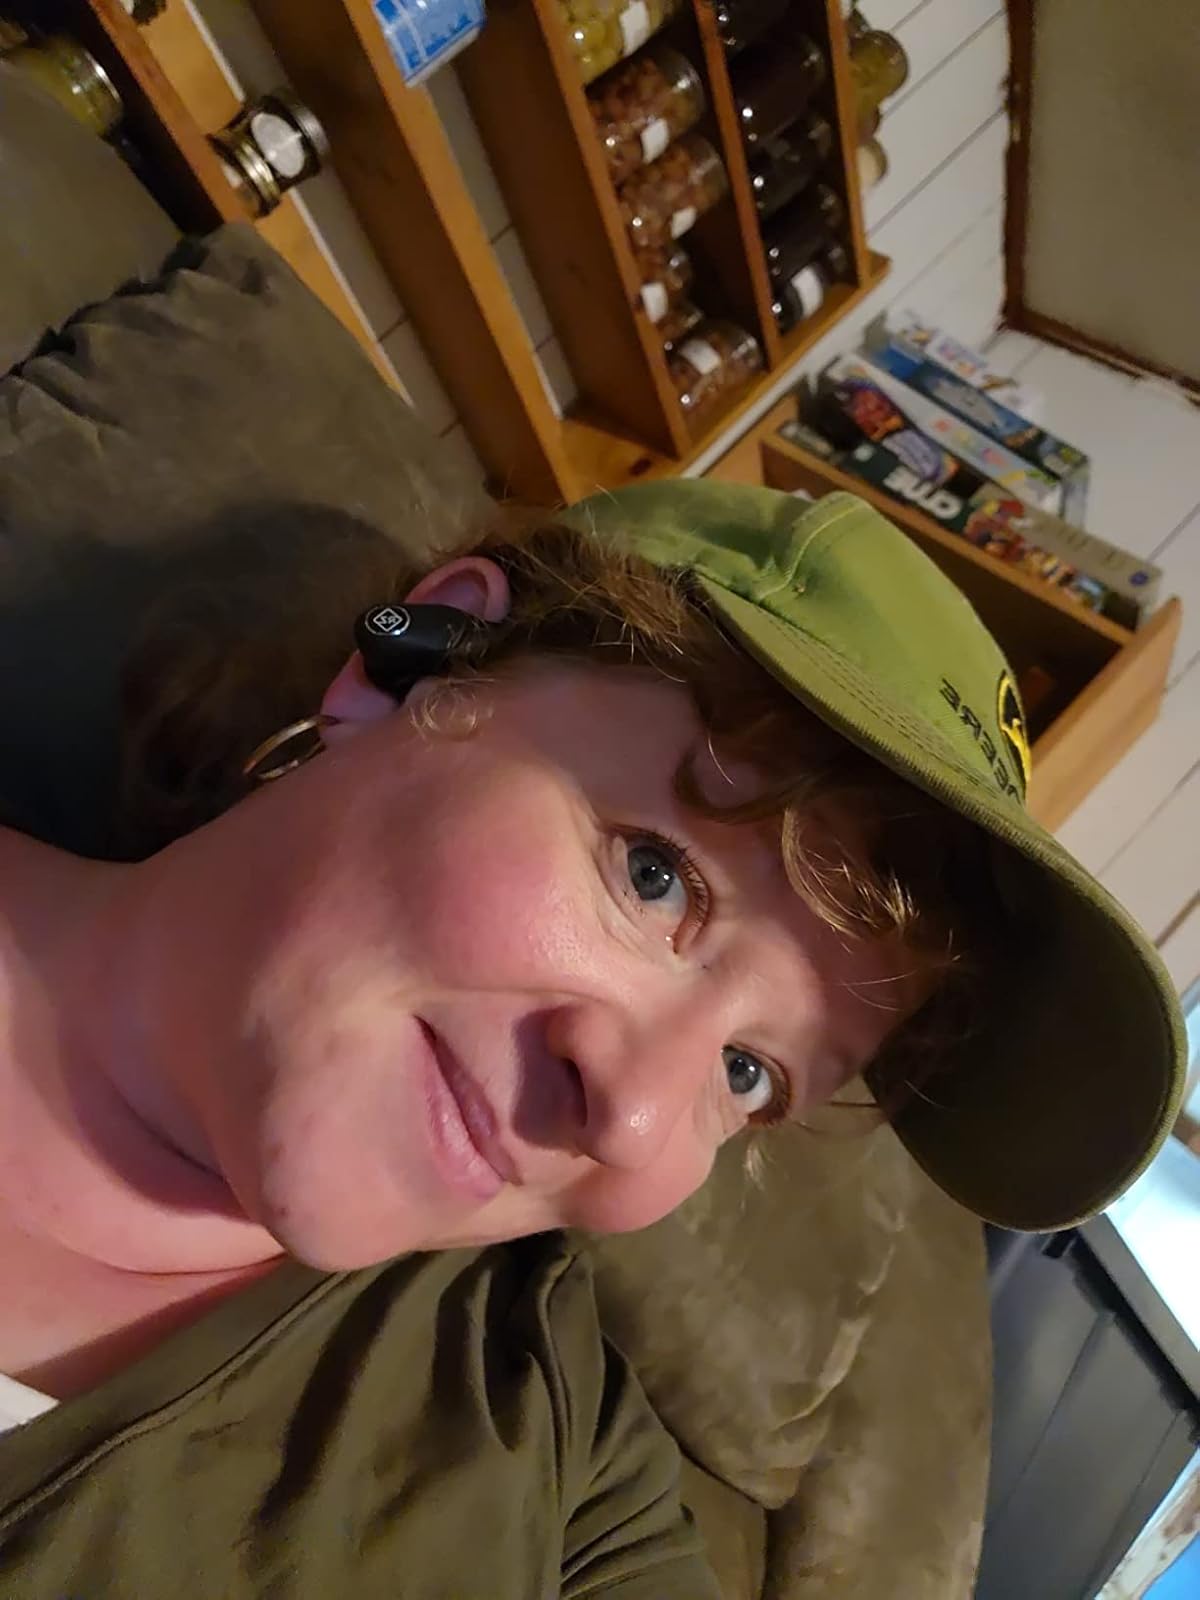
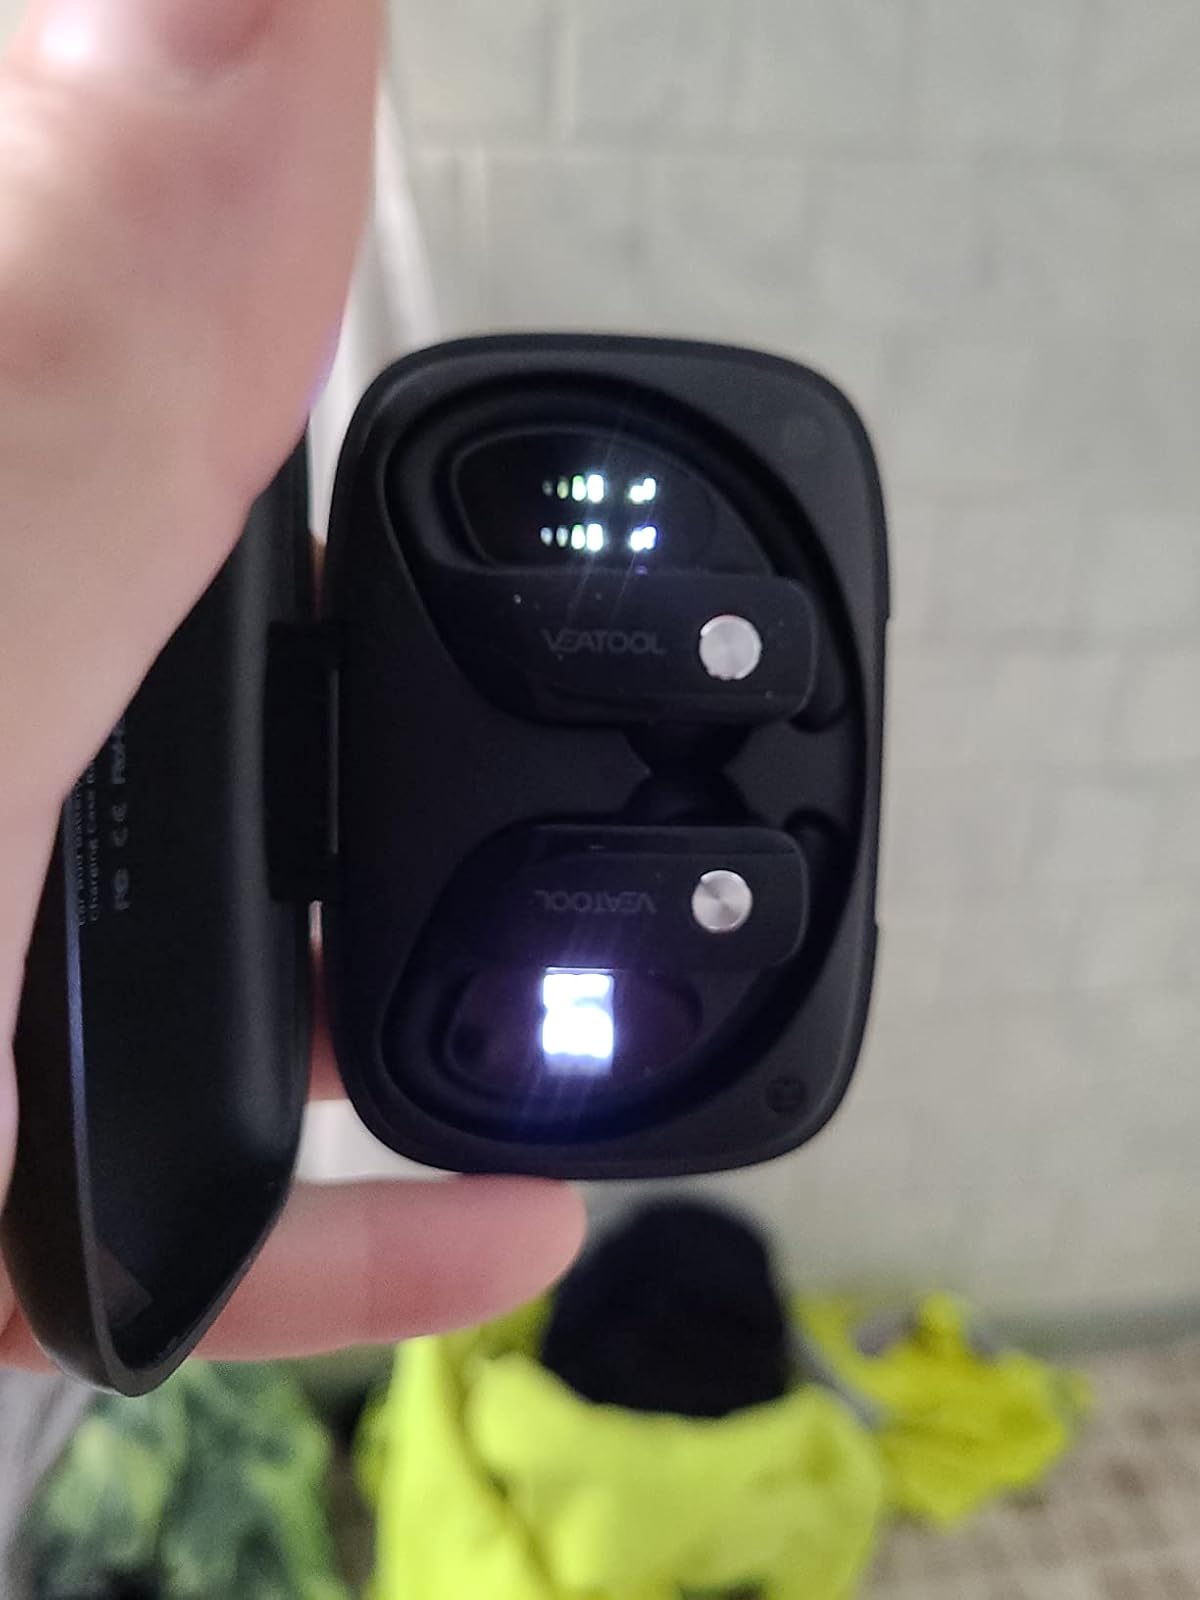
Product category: earbuds
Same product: no